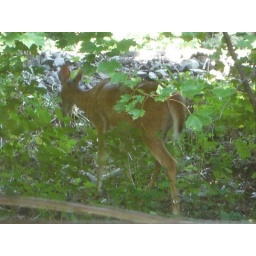
I snapped this shot of a deer eating leaves out my bedroom window at my summer house in CT.